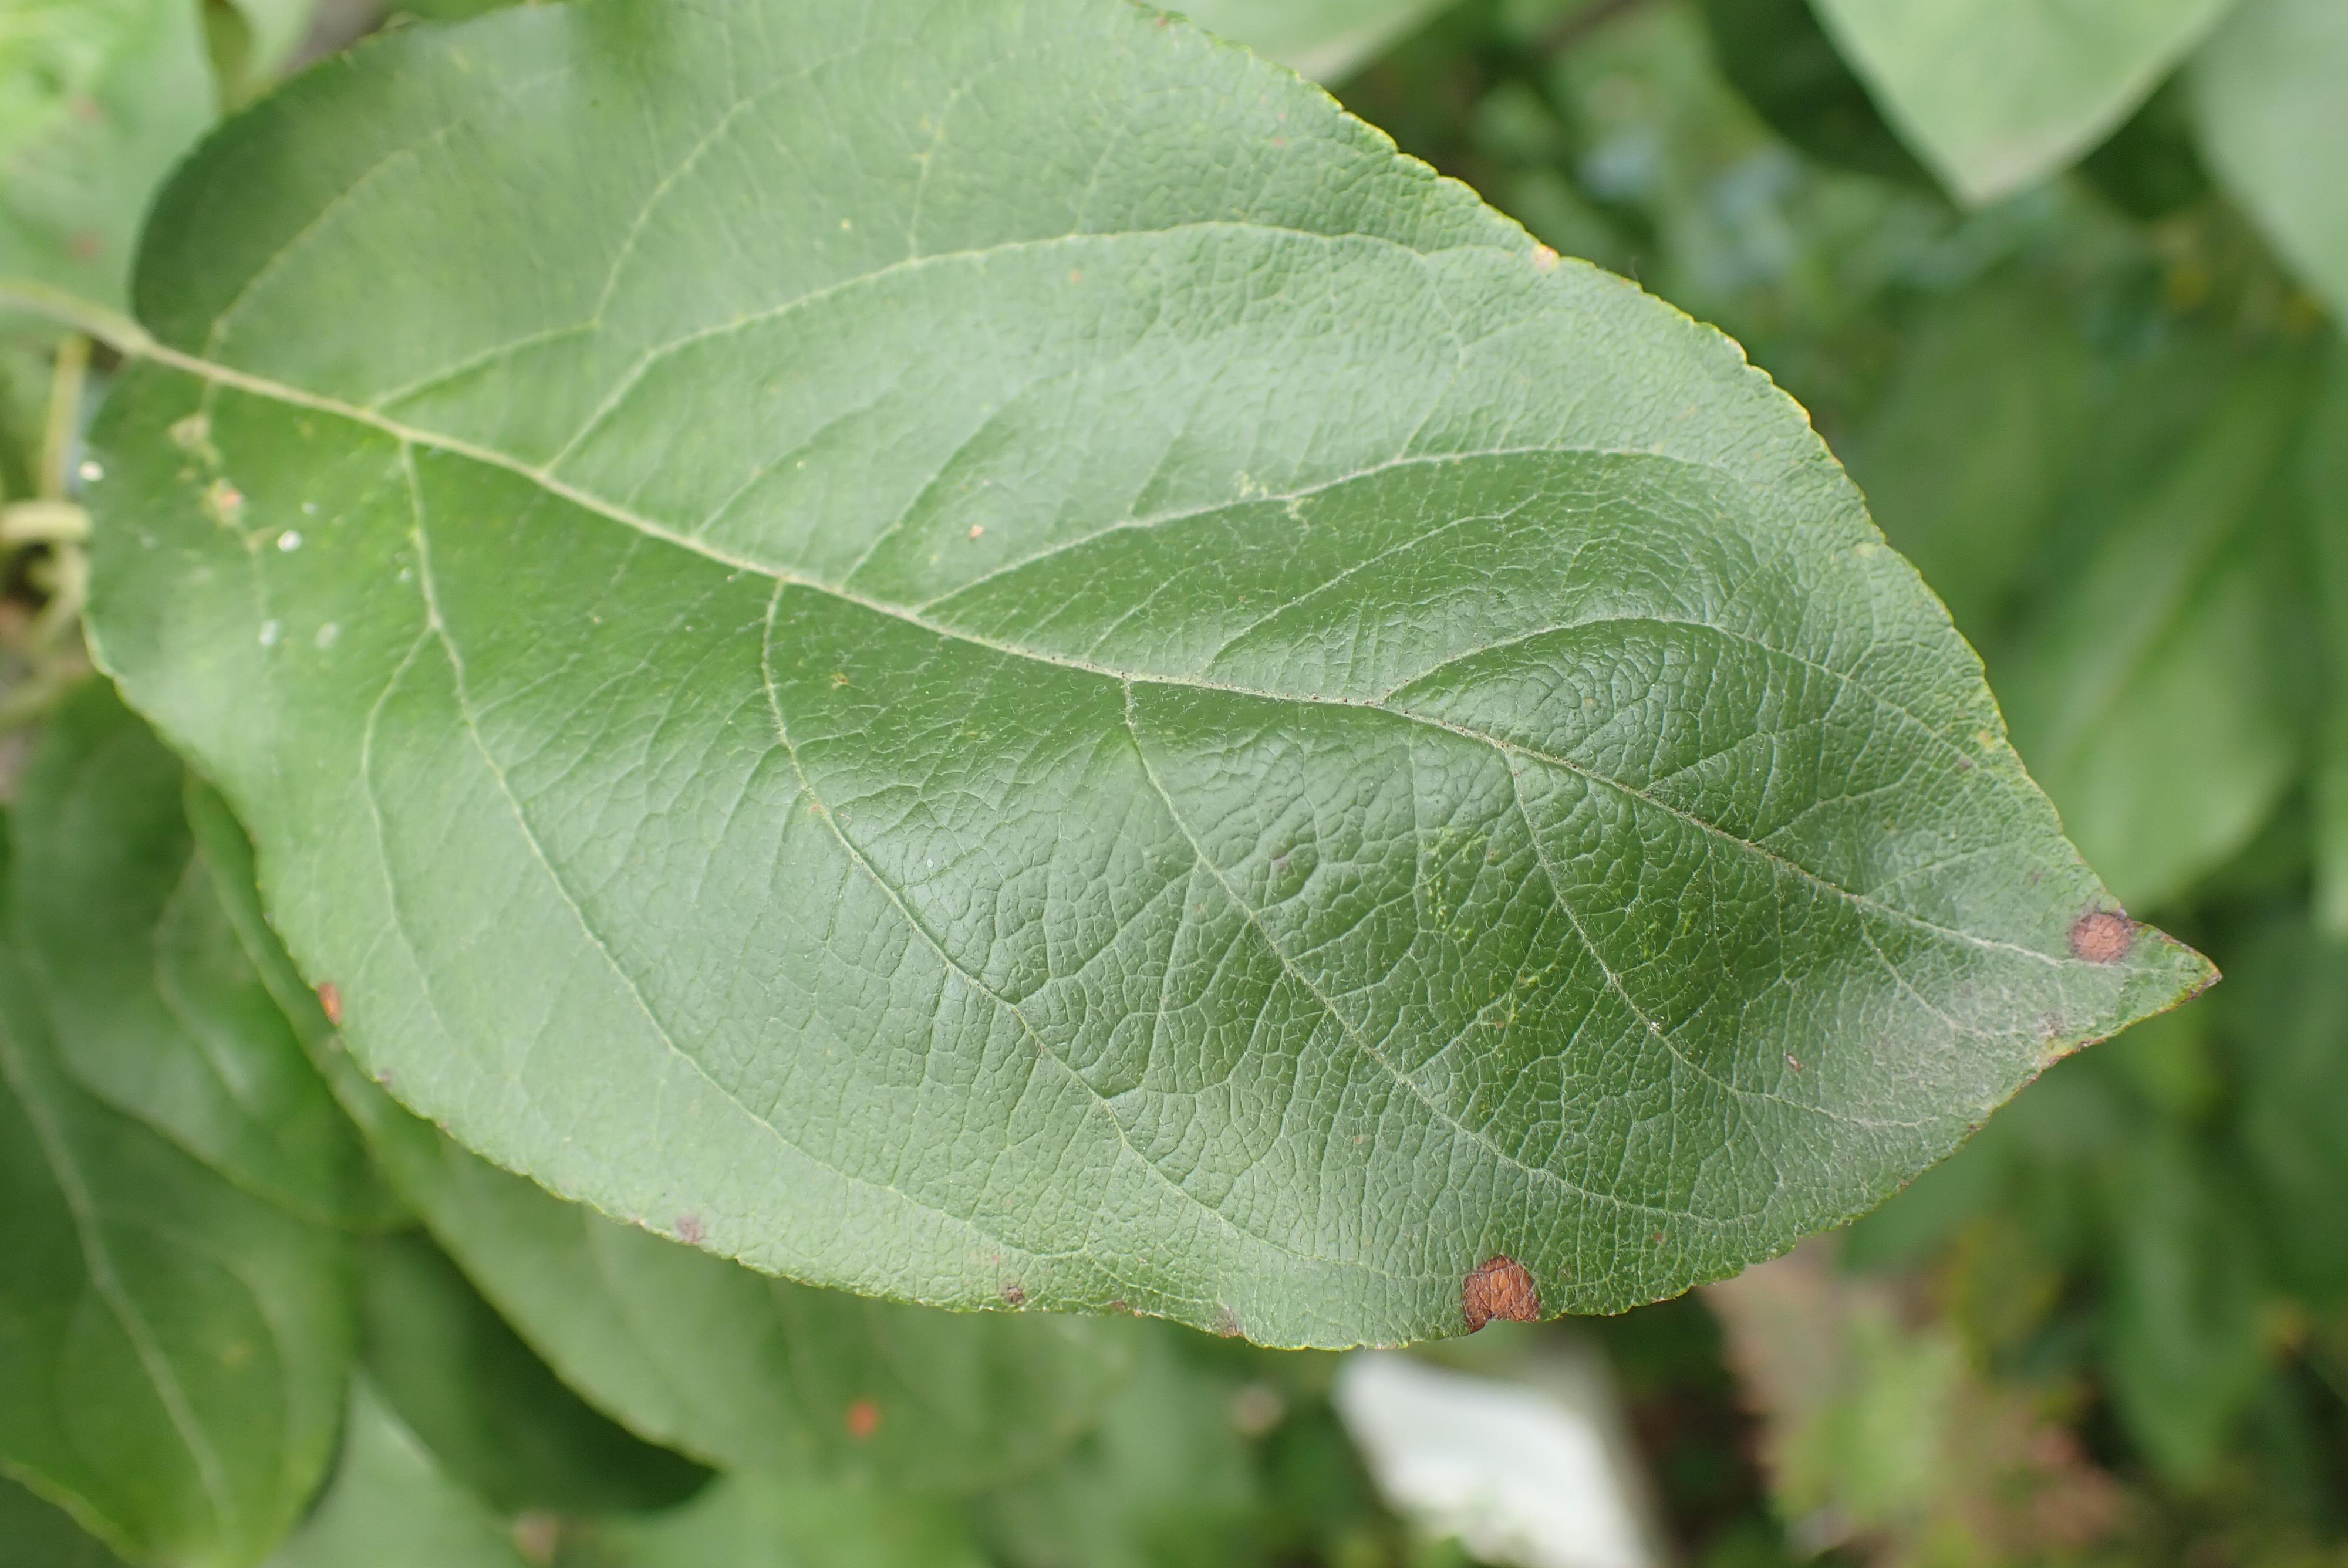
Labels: frog_eye_leaf_spot